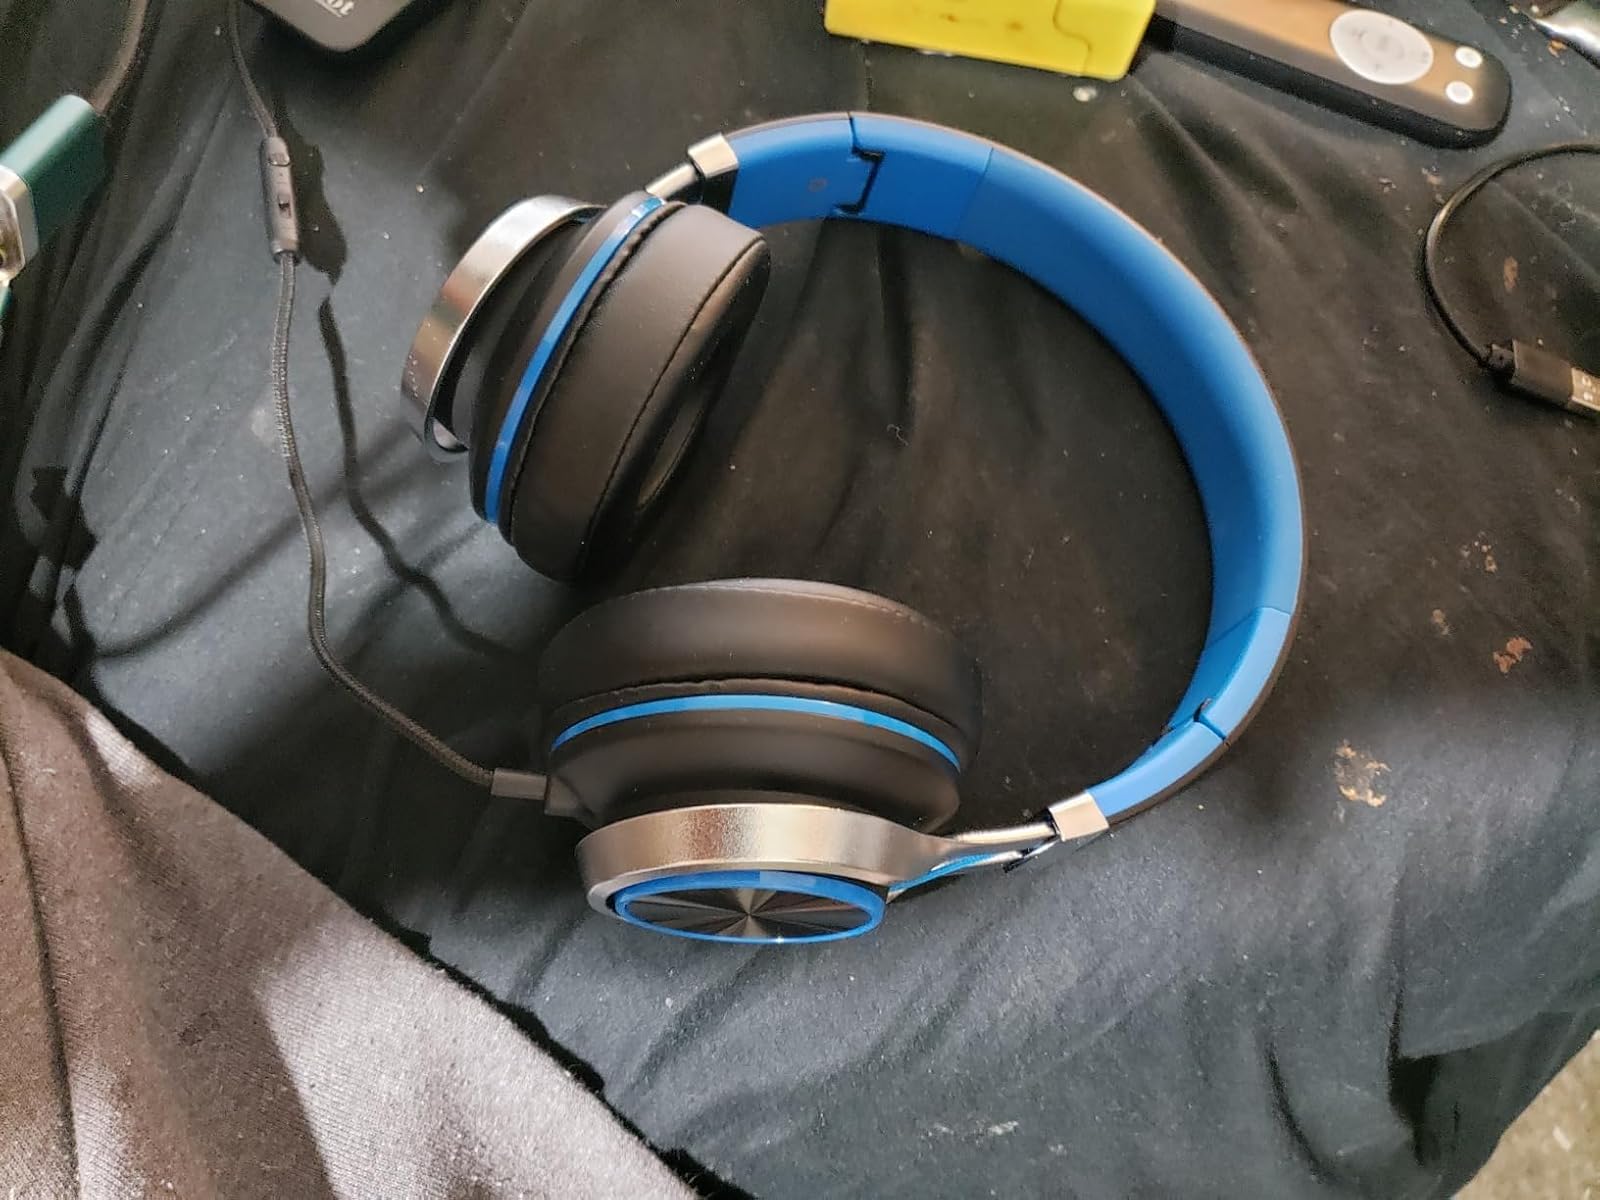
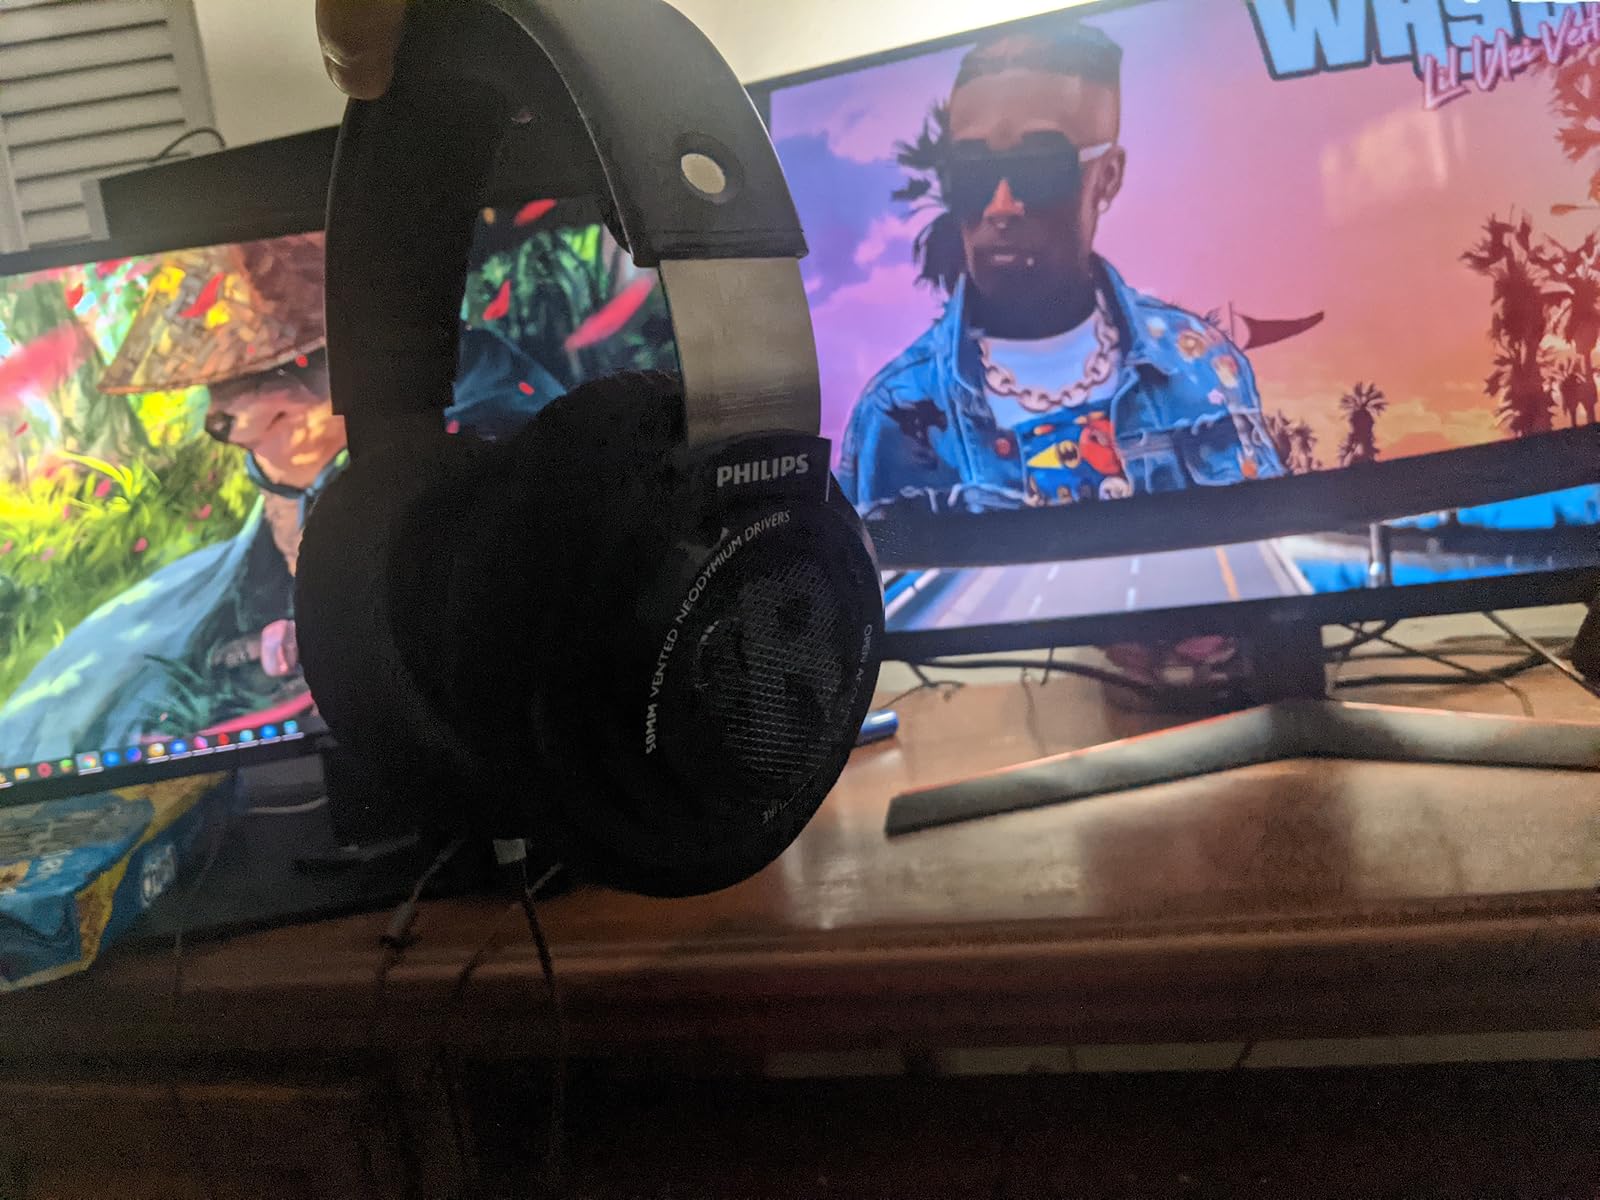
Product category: headphones
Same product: no